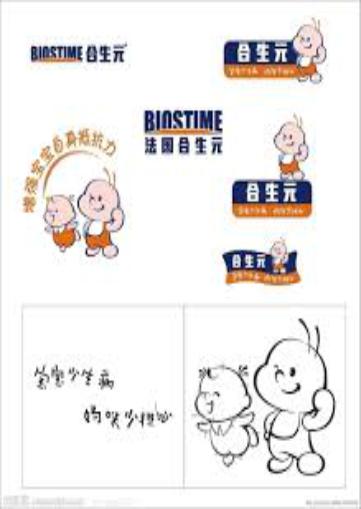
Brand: biostime-1
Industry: Food